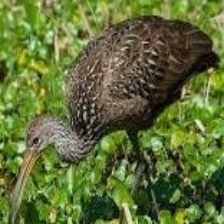
Species: LIMPKIN
Scientific name: ARAMUS GUARAUNA